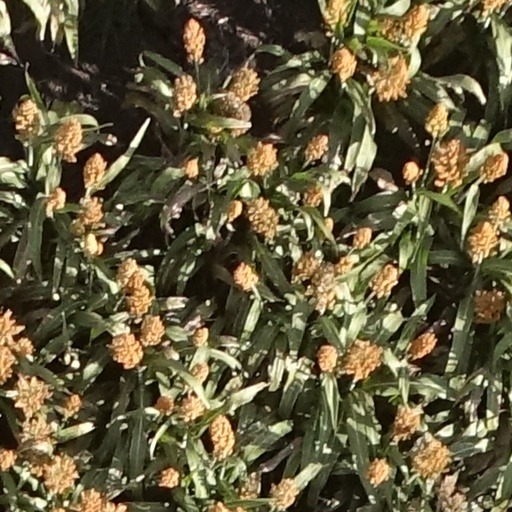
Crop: sorghum